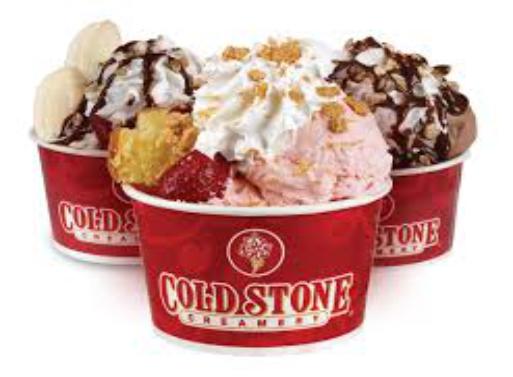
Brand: Cold Stone Creamery
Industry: Food